Ross Chastain

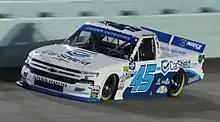
Chastain's No. 45 truck at Homestead–Miami Speedway in 2019

In January 2019, Chastain joined Niece Motorsports to drive the No. 45 Silverado part-time in the Truck Series, splitting the truck with Reid Wilson. On January 31, Chastain announced his return to the No. 4 JD Motorsports ride for 30 races, replacing Blake Koch, who stepped away to focus on business ventures. For the other three races of the schedule – Daytona in February, Chicagoland in June, and Texas in November – Chastain announced he would join Kaulig Racing, driving the organization's No. 10 entry. In his first race with Niece, Chastain began the season with a third-place finish in the 2019 NextEra Energy 250. At his first ever Daytona 500, Chastain scored his first career top-ten in the Cup Series with a 10th place finish despite starting 36th in the race.